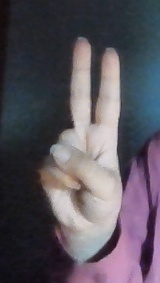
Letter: taa